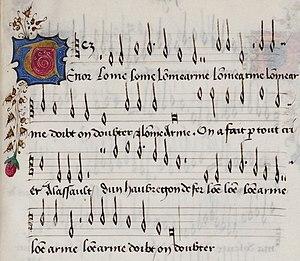
L'Homme armé est une chanson française profane antérieure à la Renaissance. C'est une mélodie extrêmement populaire qui a été souvent réutilisée par les compositeurs pour mettre en musique l'ordinaire de la messe. Plus de quarante œuvres de cette époque portent le nom de Missa L'homme armé.